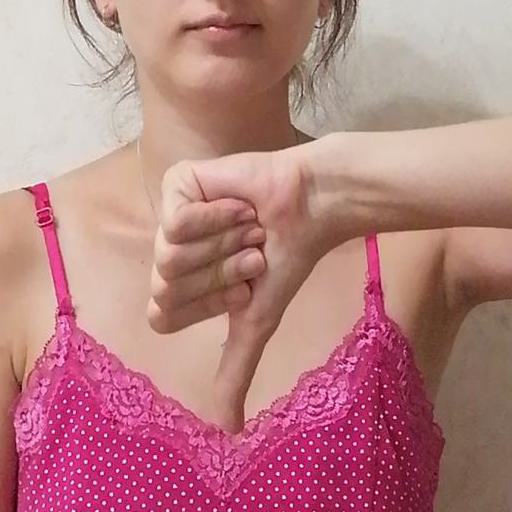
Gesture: dislike